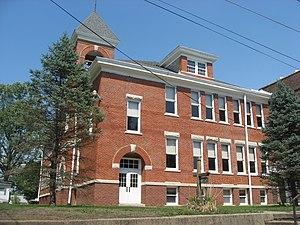
Mecca est une municipalité américaine située dans le comté de Parke en Indiana. Lors du recensement de 2010, sa population est de 335 habitants.